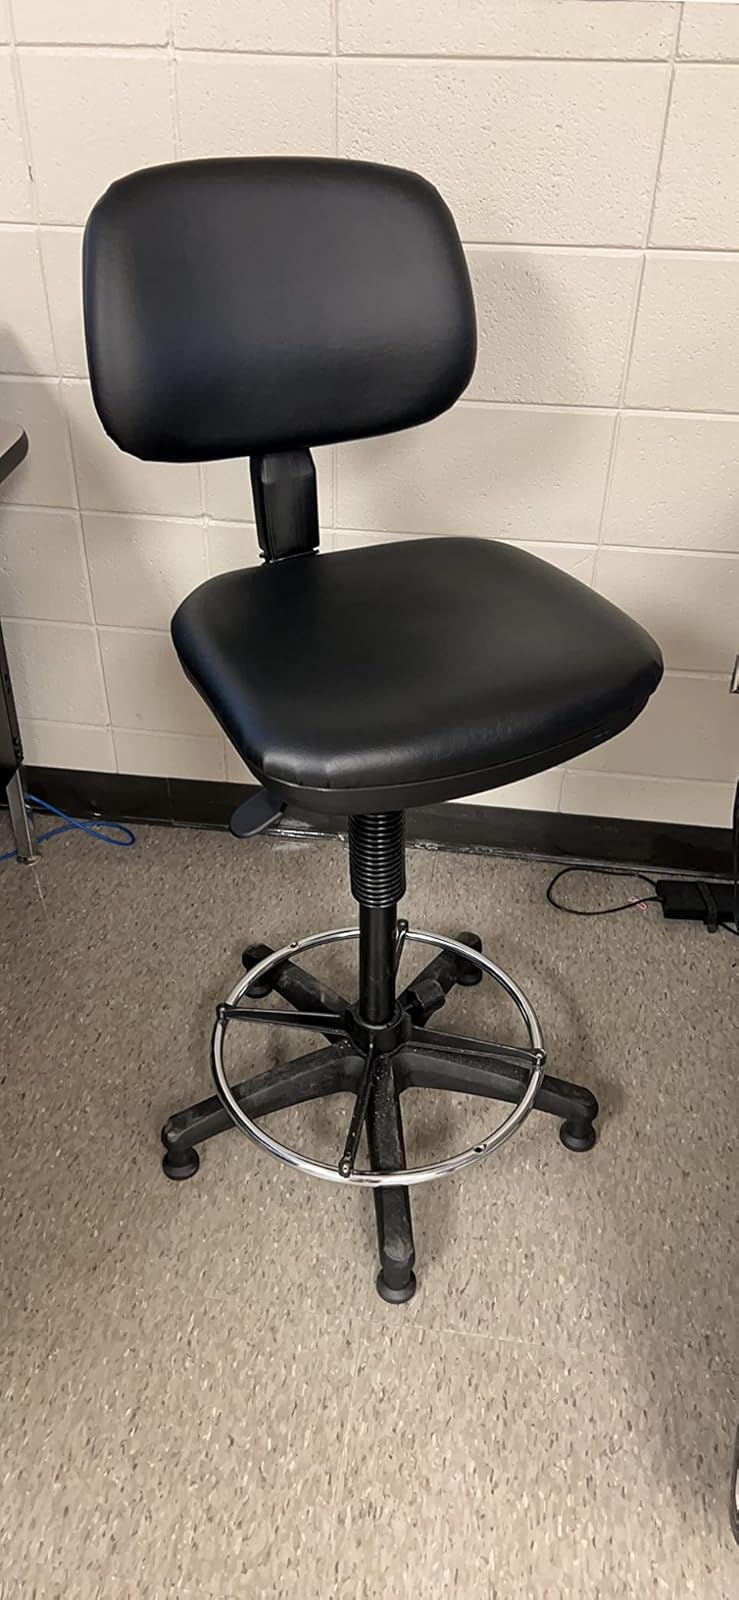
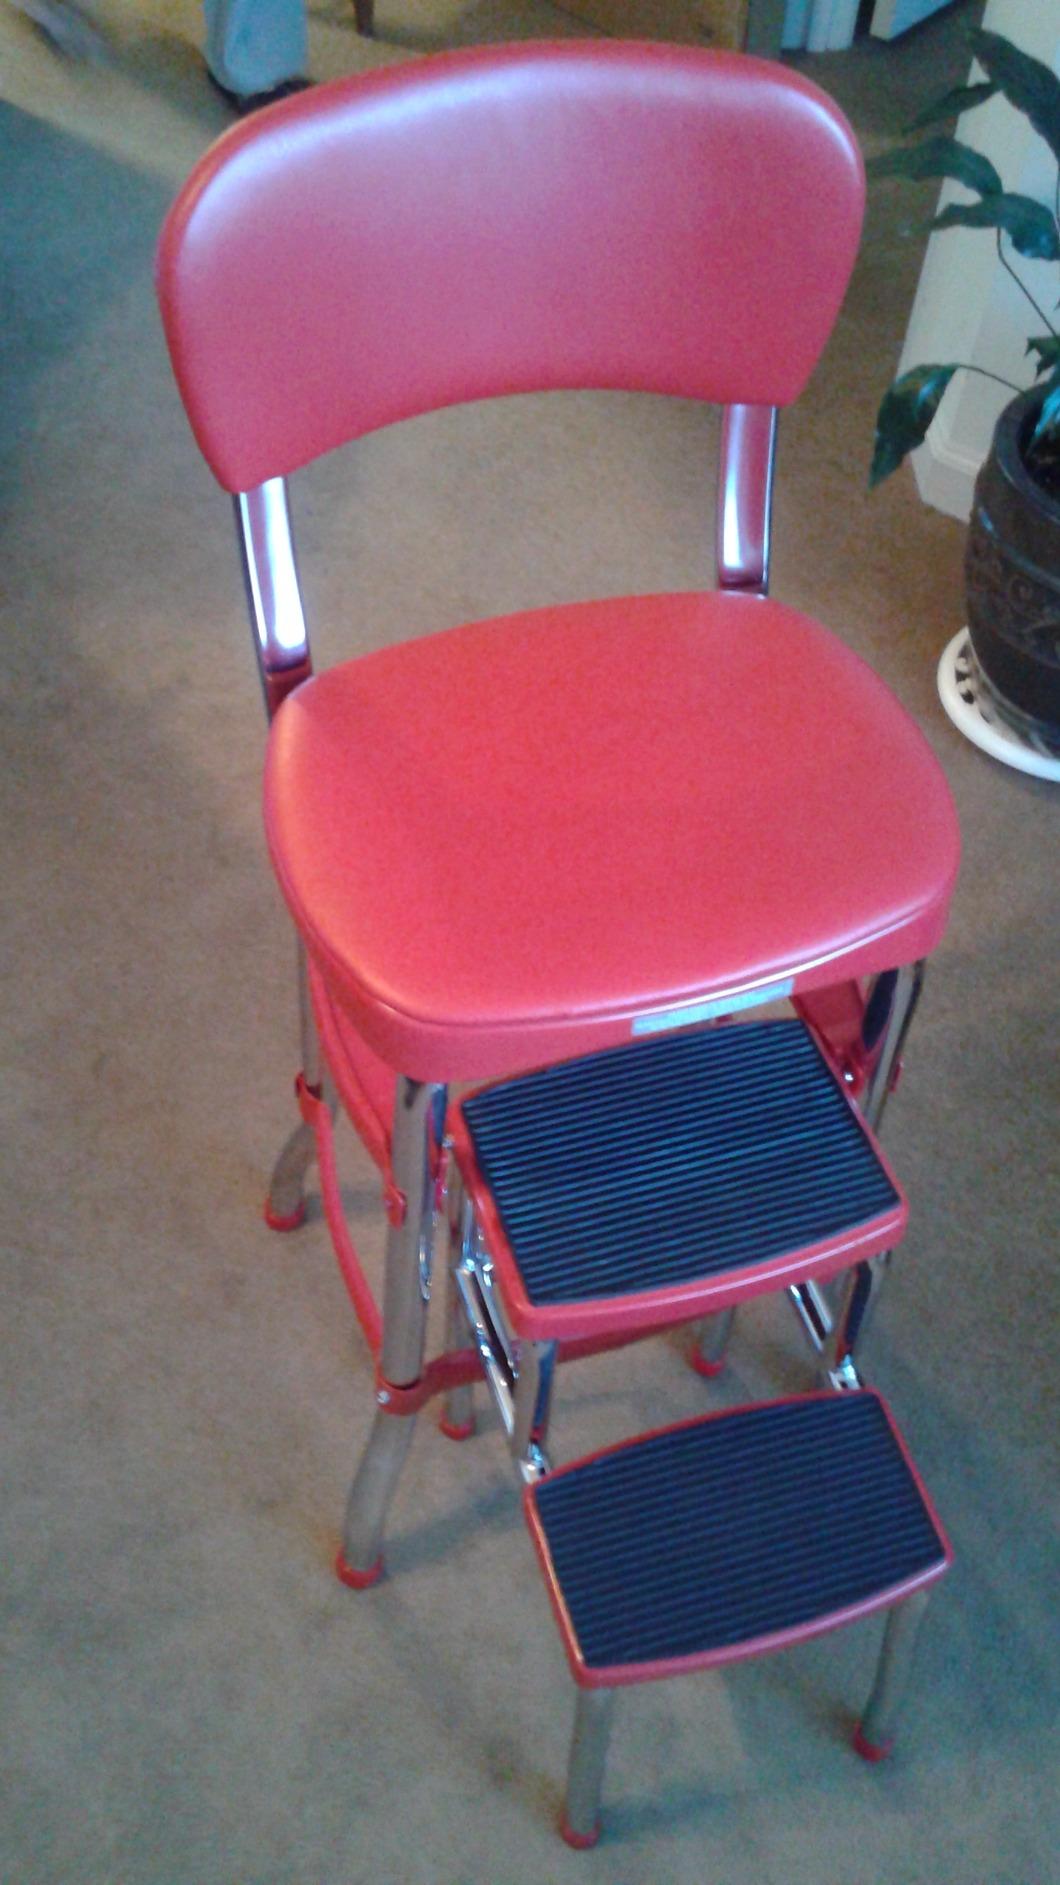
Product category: items_chair
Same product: no